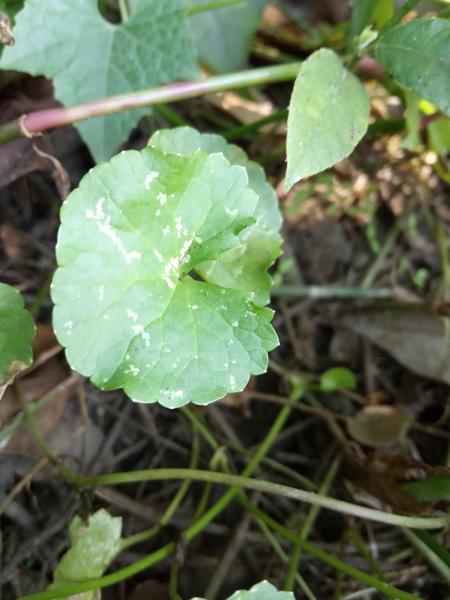
Weed species: Centella asiatica